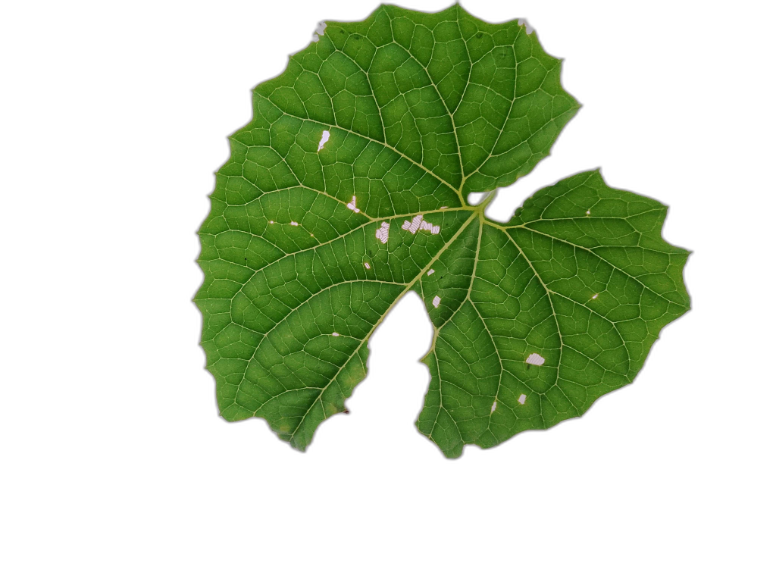
Crop: Zucchini
Label: Xanthomonas_Leaf_Spot